Kim Huybrechts

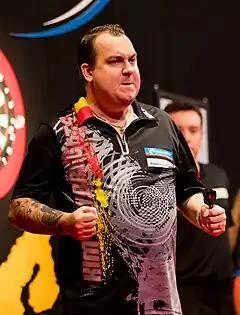
Huybrechts in 2019

Kim Huybrechts (born 16 November 1985) is a Belgian professional darts player competing in Professional Darts Corporation (PDC) events.